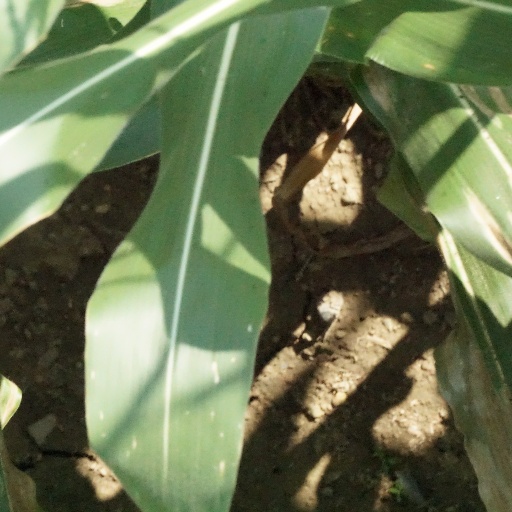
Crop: maize; corn